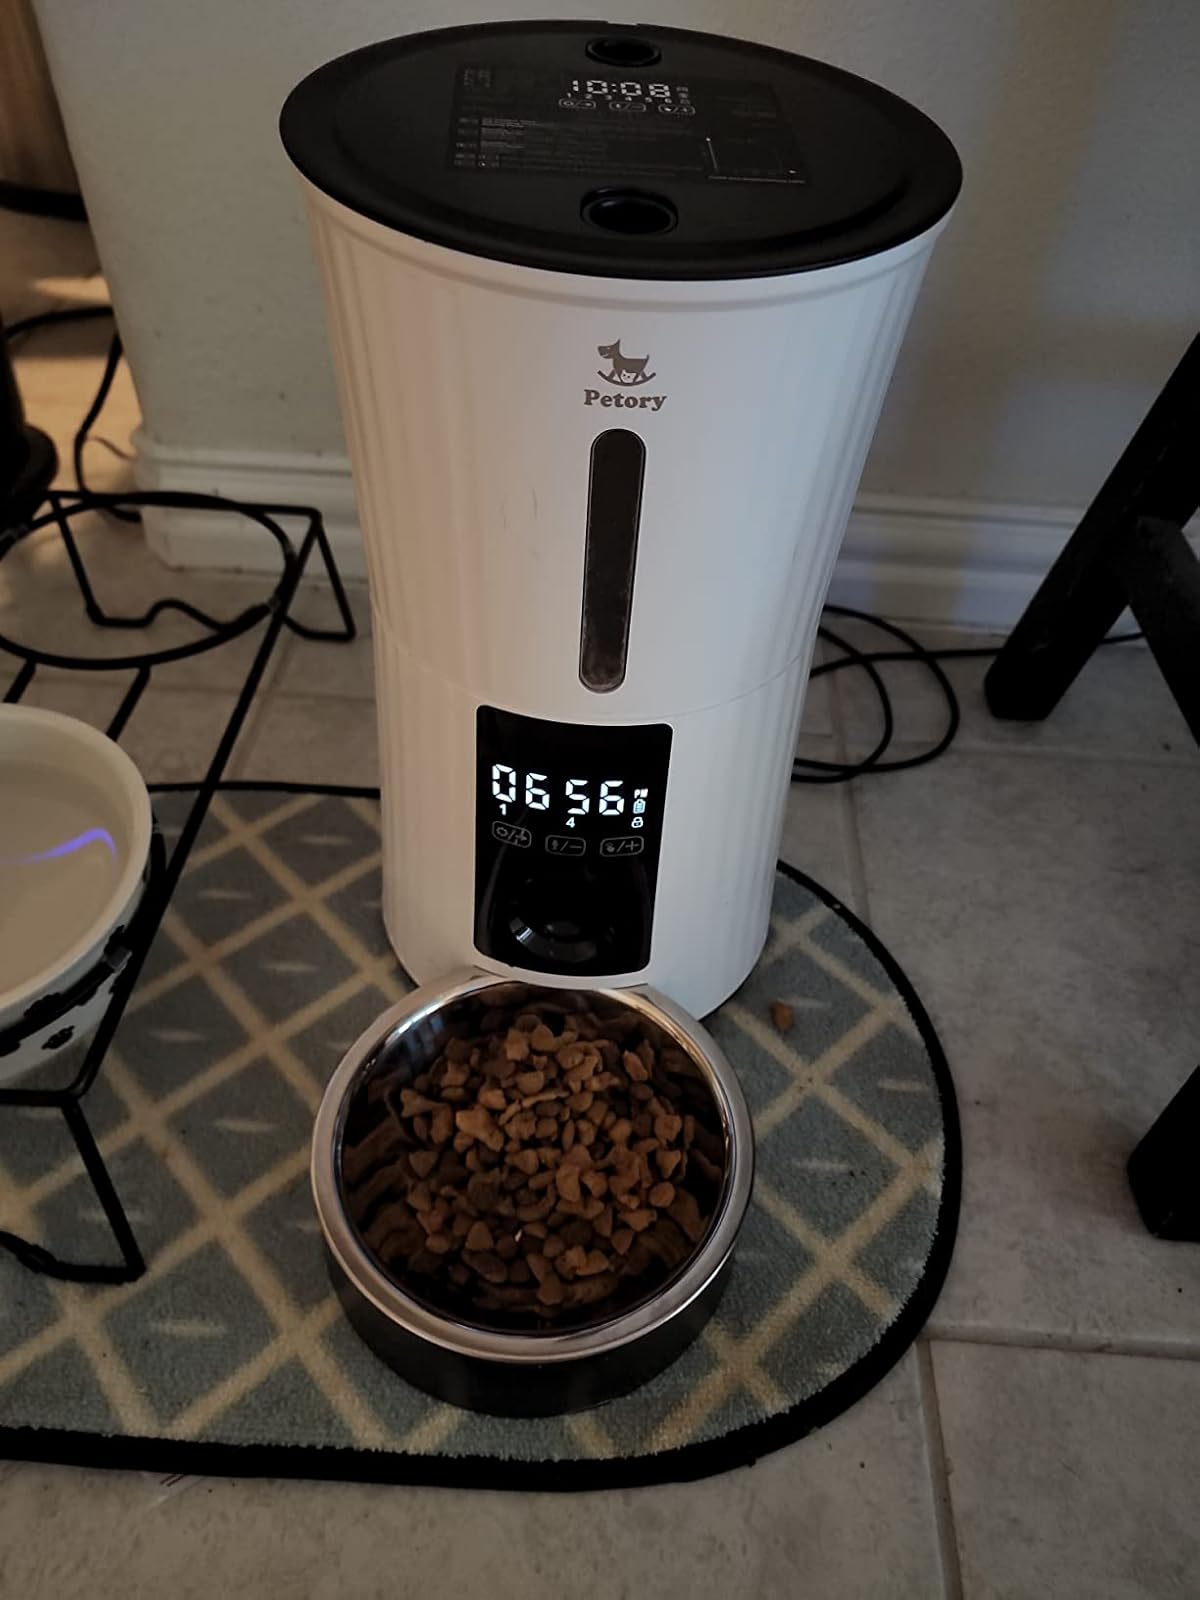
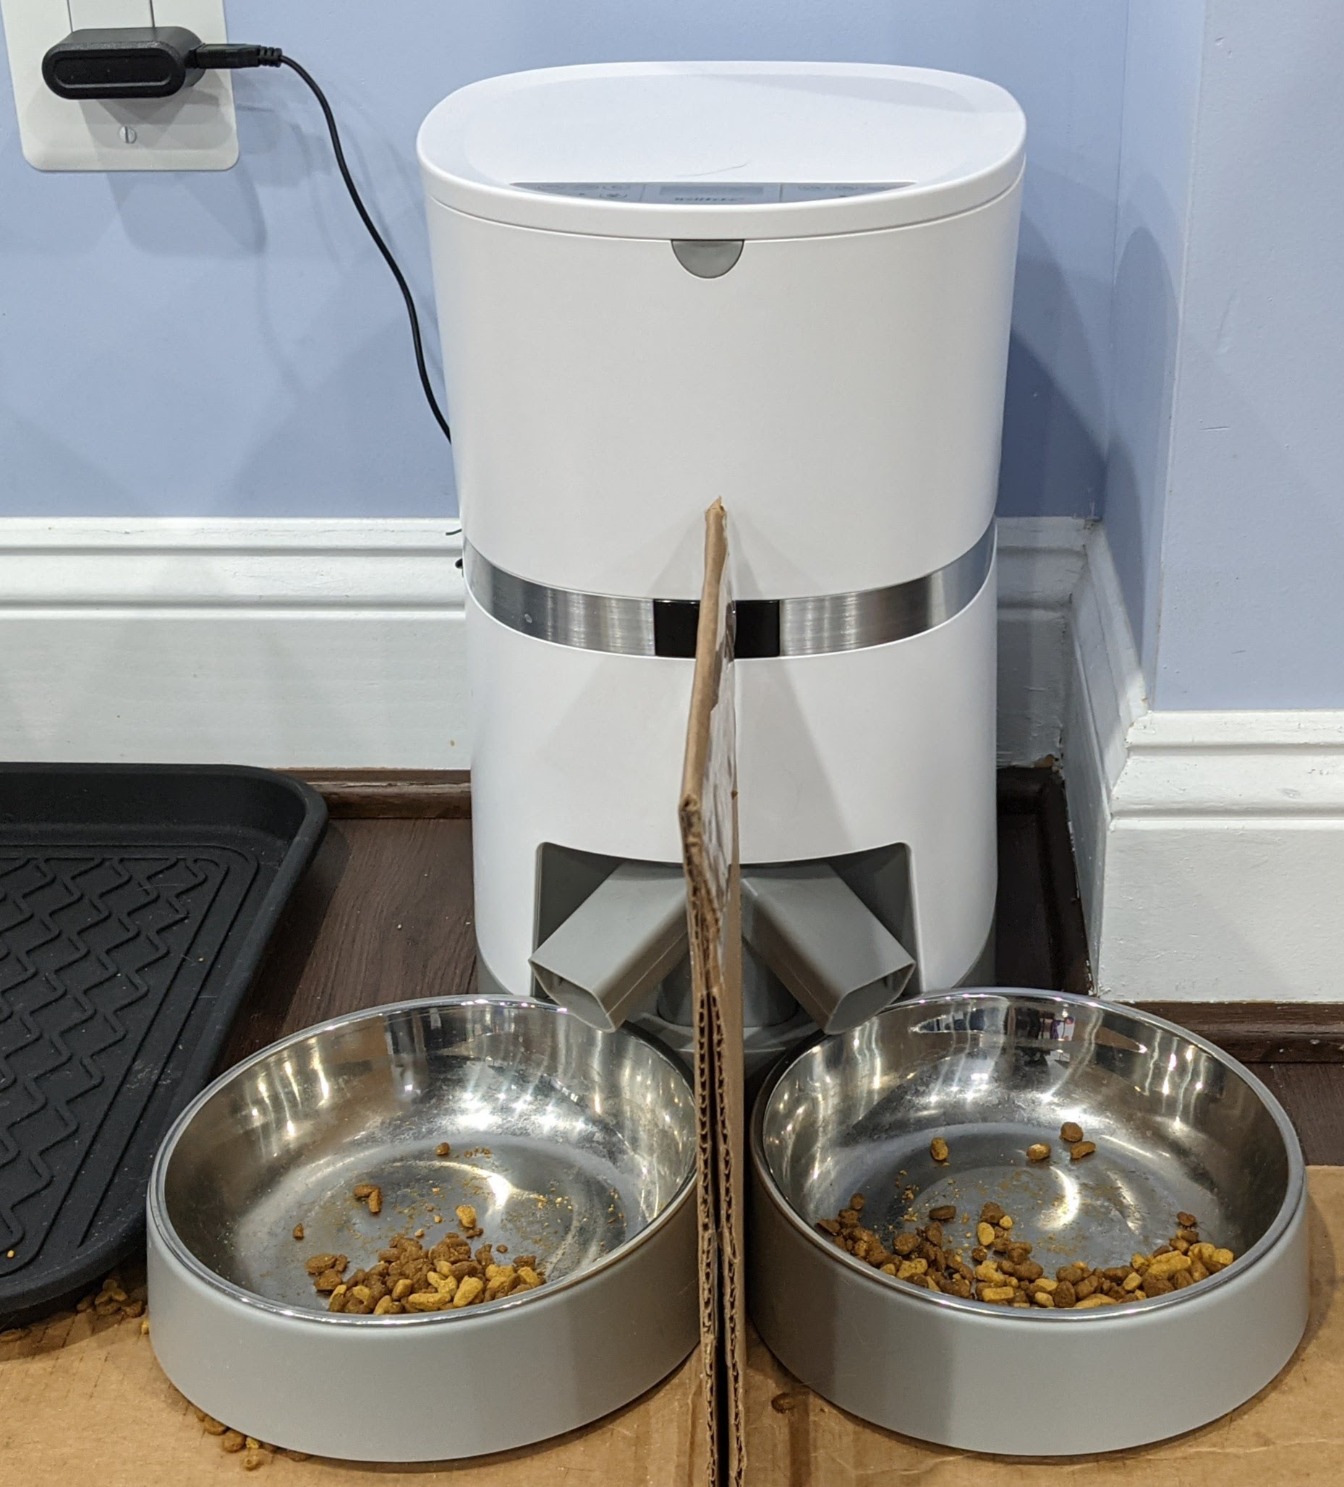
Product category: items_feeder
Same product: no